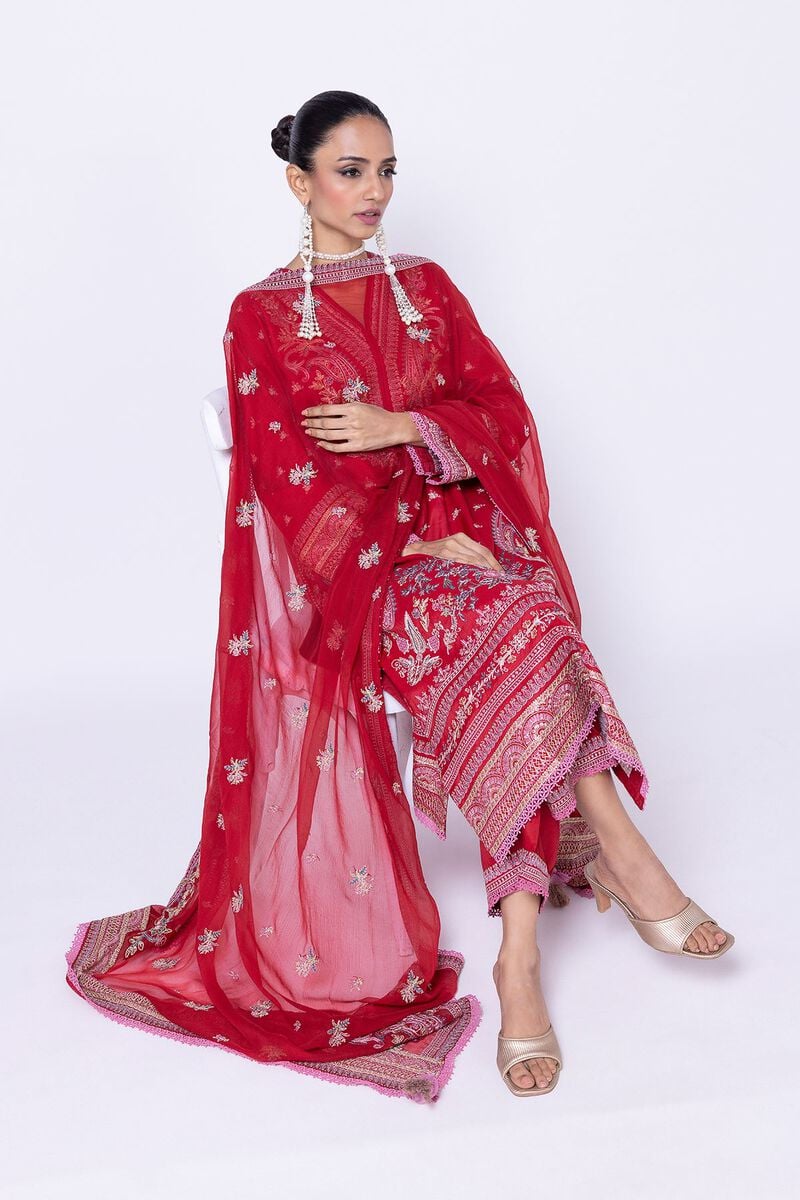
red khan embroidered salwar suit